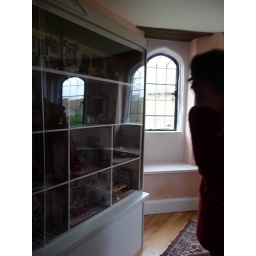
The window reflects in the glass case of the doll's house. Layer Marney Tower.